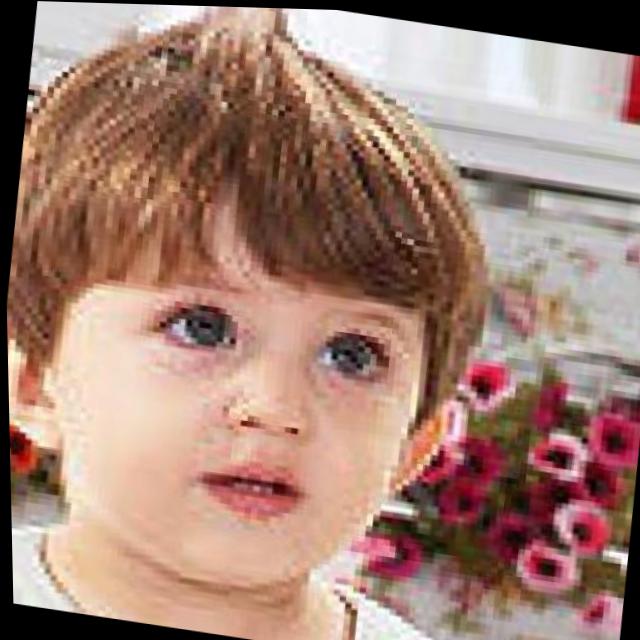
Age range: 0-12